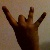
The image shows a hand gesture representing the number 8 in Indian Sign Language.